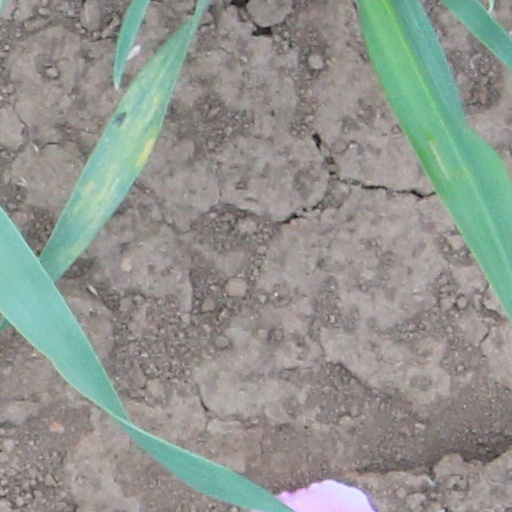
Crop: wheat